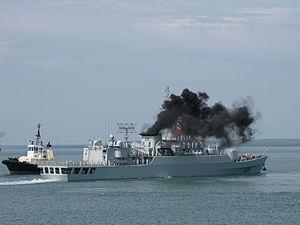
La frégate de Type 053H3 est une sous-classe de frégates lance-missiles dérivée du Type 053 construite et exploitée la Marine de l’Armée populaire de libération. C'est version améliorée du Type 053H2G qui utilisait certaines technologies occidentales, obtenue grâce au réchauffement des relations entre la Chine et l'Occident dans les années 80. Dix unités ont été construites pour la marine chinoise dont des unités ont été rachetés par la marine du Bangladesh.